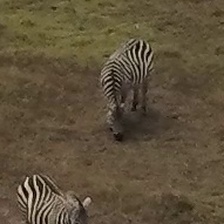
Pose orientation: front